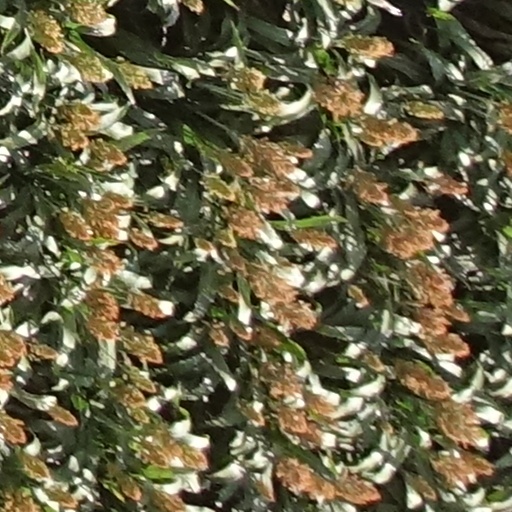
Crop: sorghum